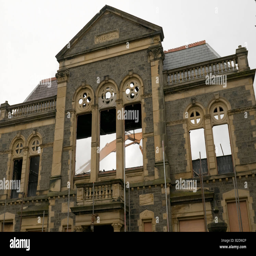
demolition a listed building built after it was gutted by fire